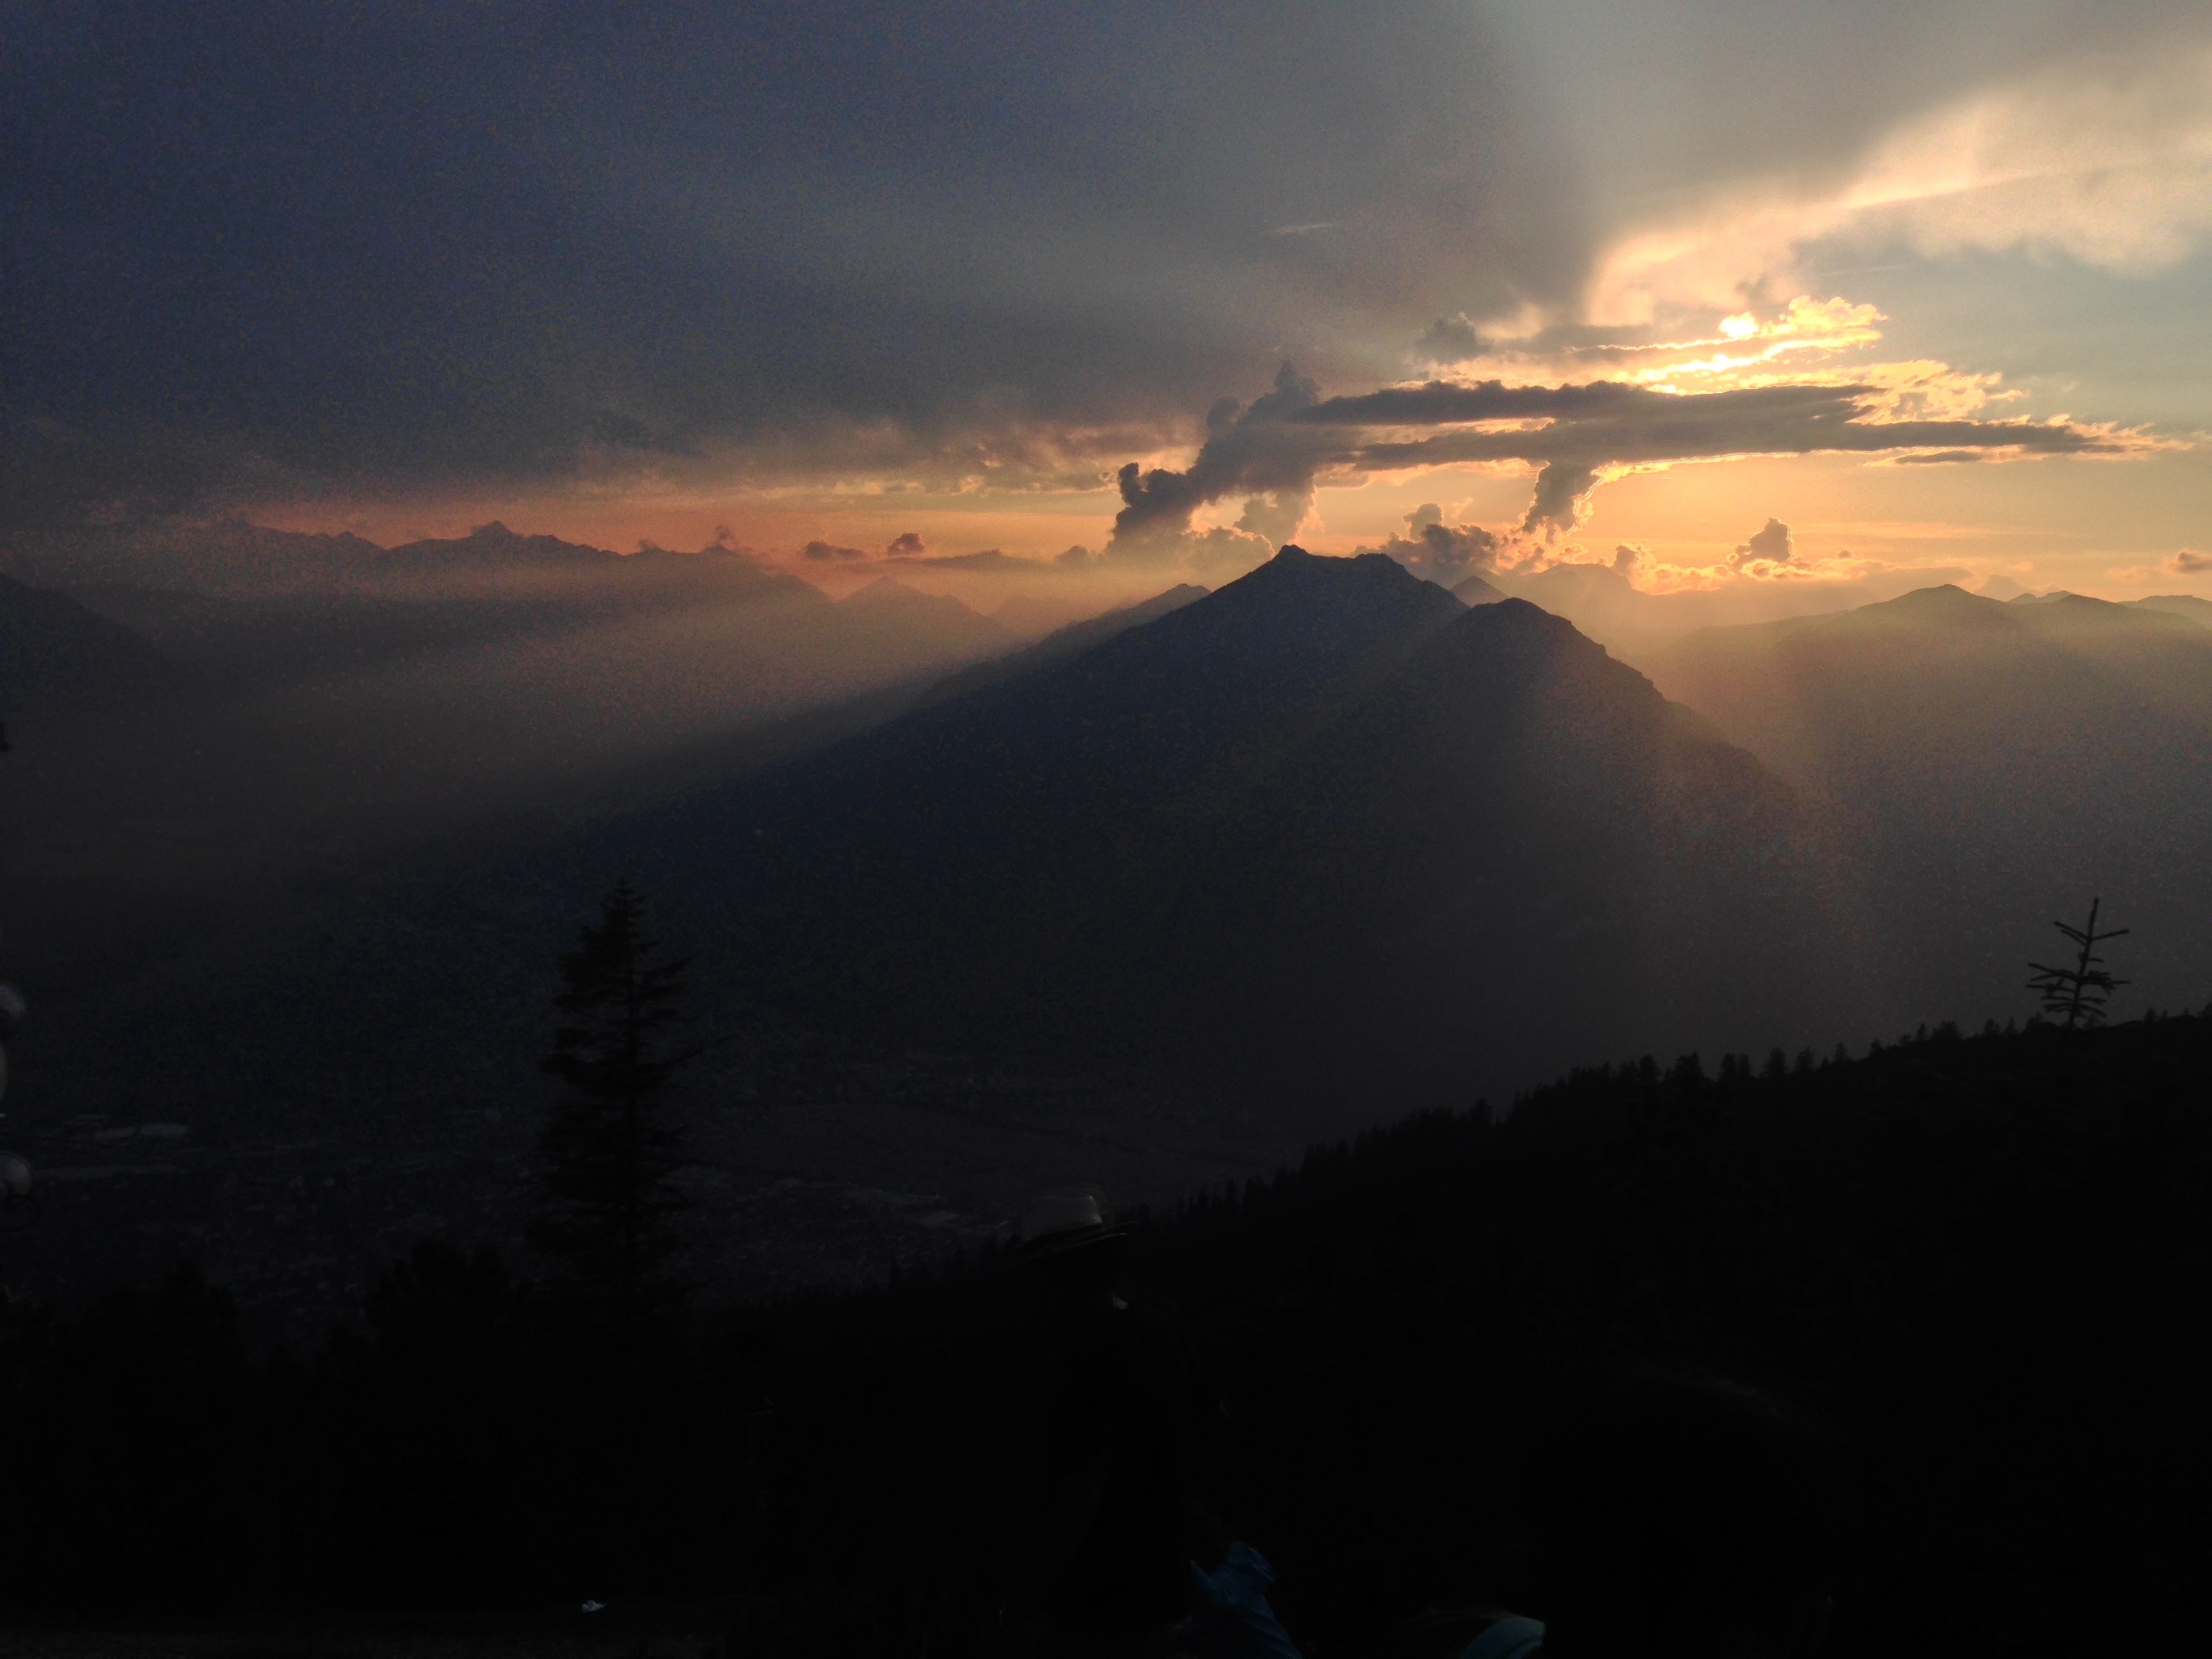
mountain, cloud, sky, sun, sunrise, sunset, mist, sunlight, morning, hill, dawn, atmosphere, mountain range, dusk, evening, darkness, afterglow, atmospheric phenomenon, mountainous landforms